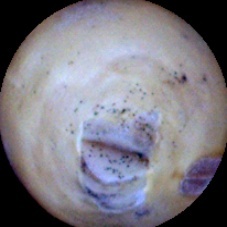
Label: Broken